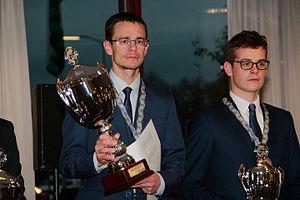
Le tournoi du championnat du monde de dames 2015 s'est déroulé entre le 8 et le 24 novembre 2015 à Emmen, aux Pays-Bas. Vingt joueurs se sont affrontés dans un tournoi toutes rondes, remporté par Alexander Georgiev. Le premier prix était de 25 000 €.